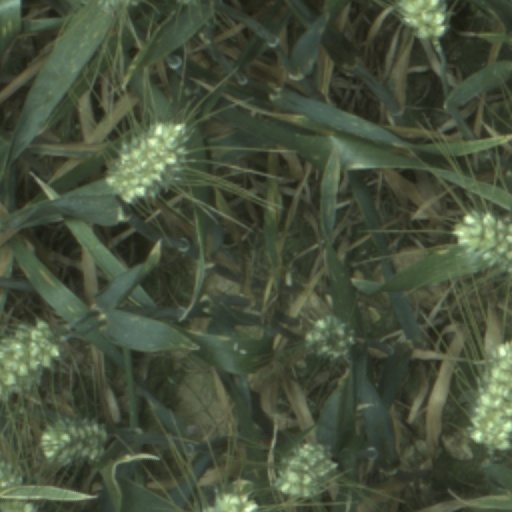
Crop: wheat